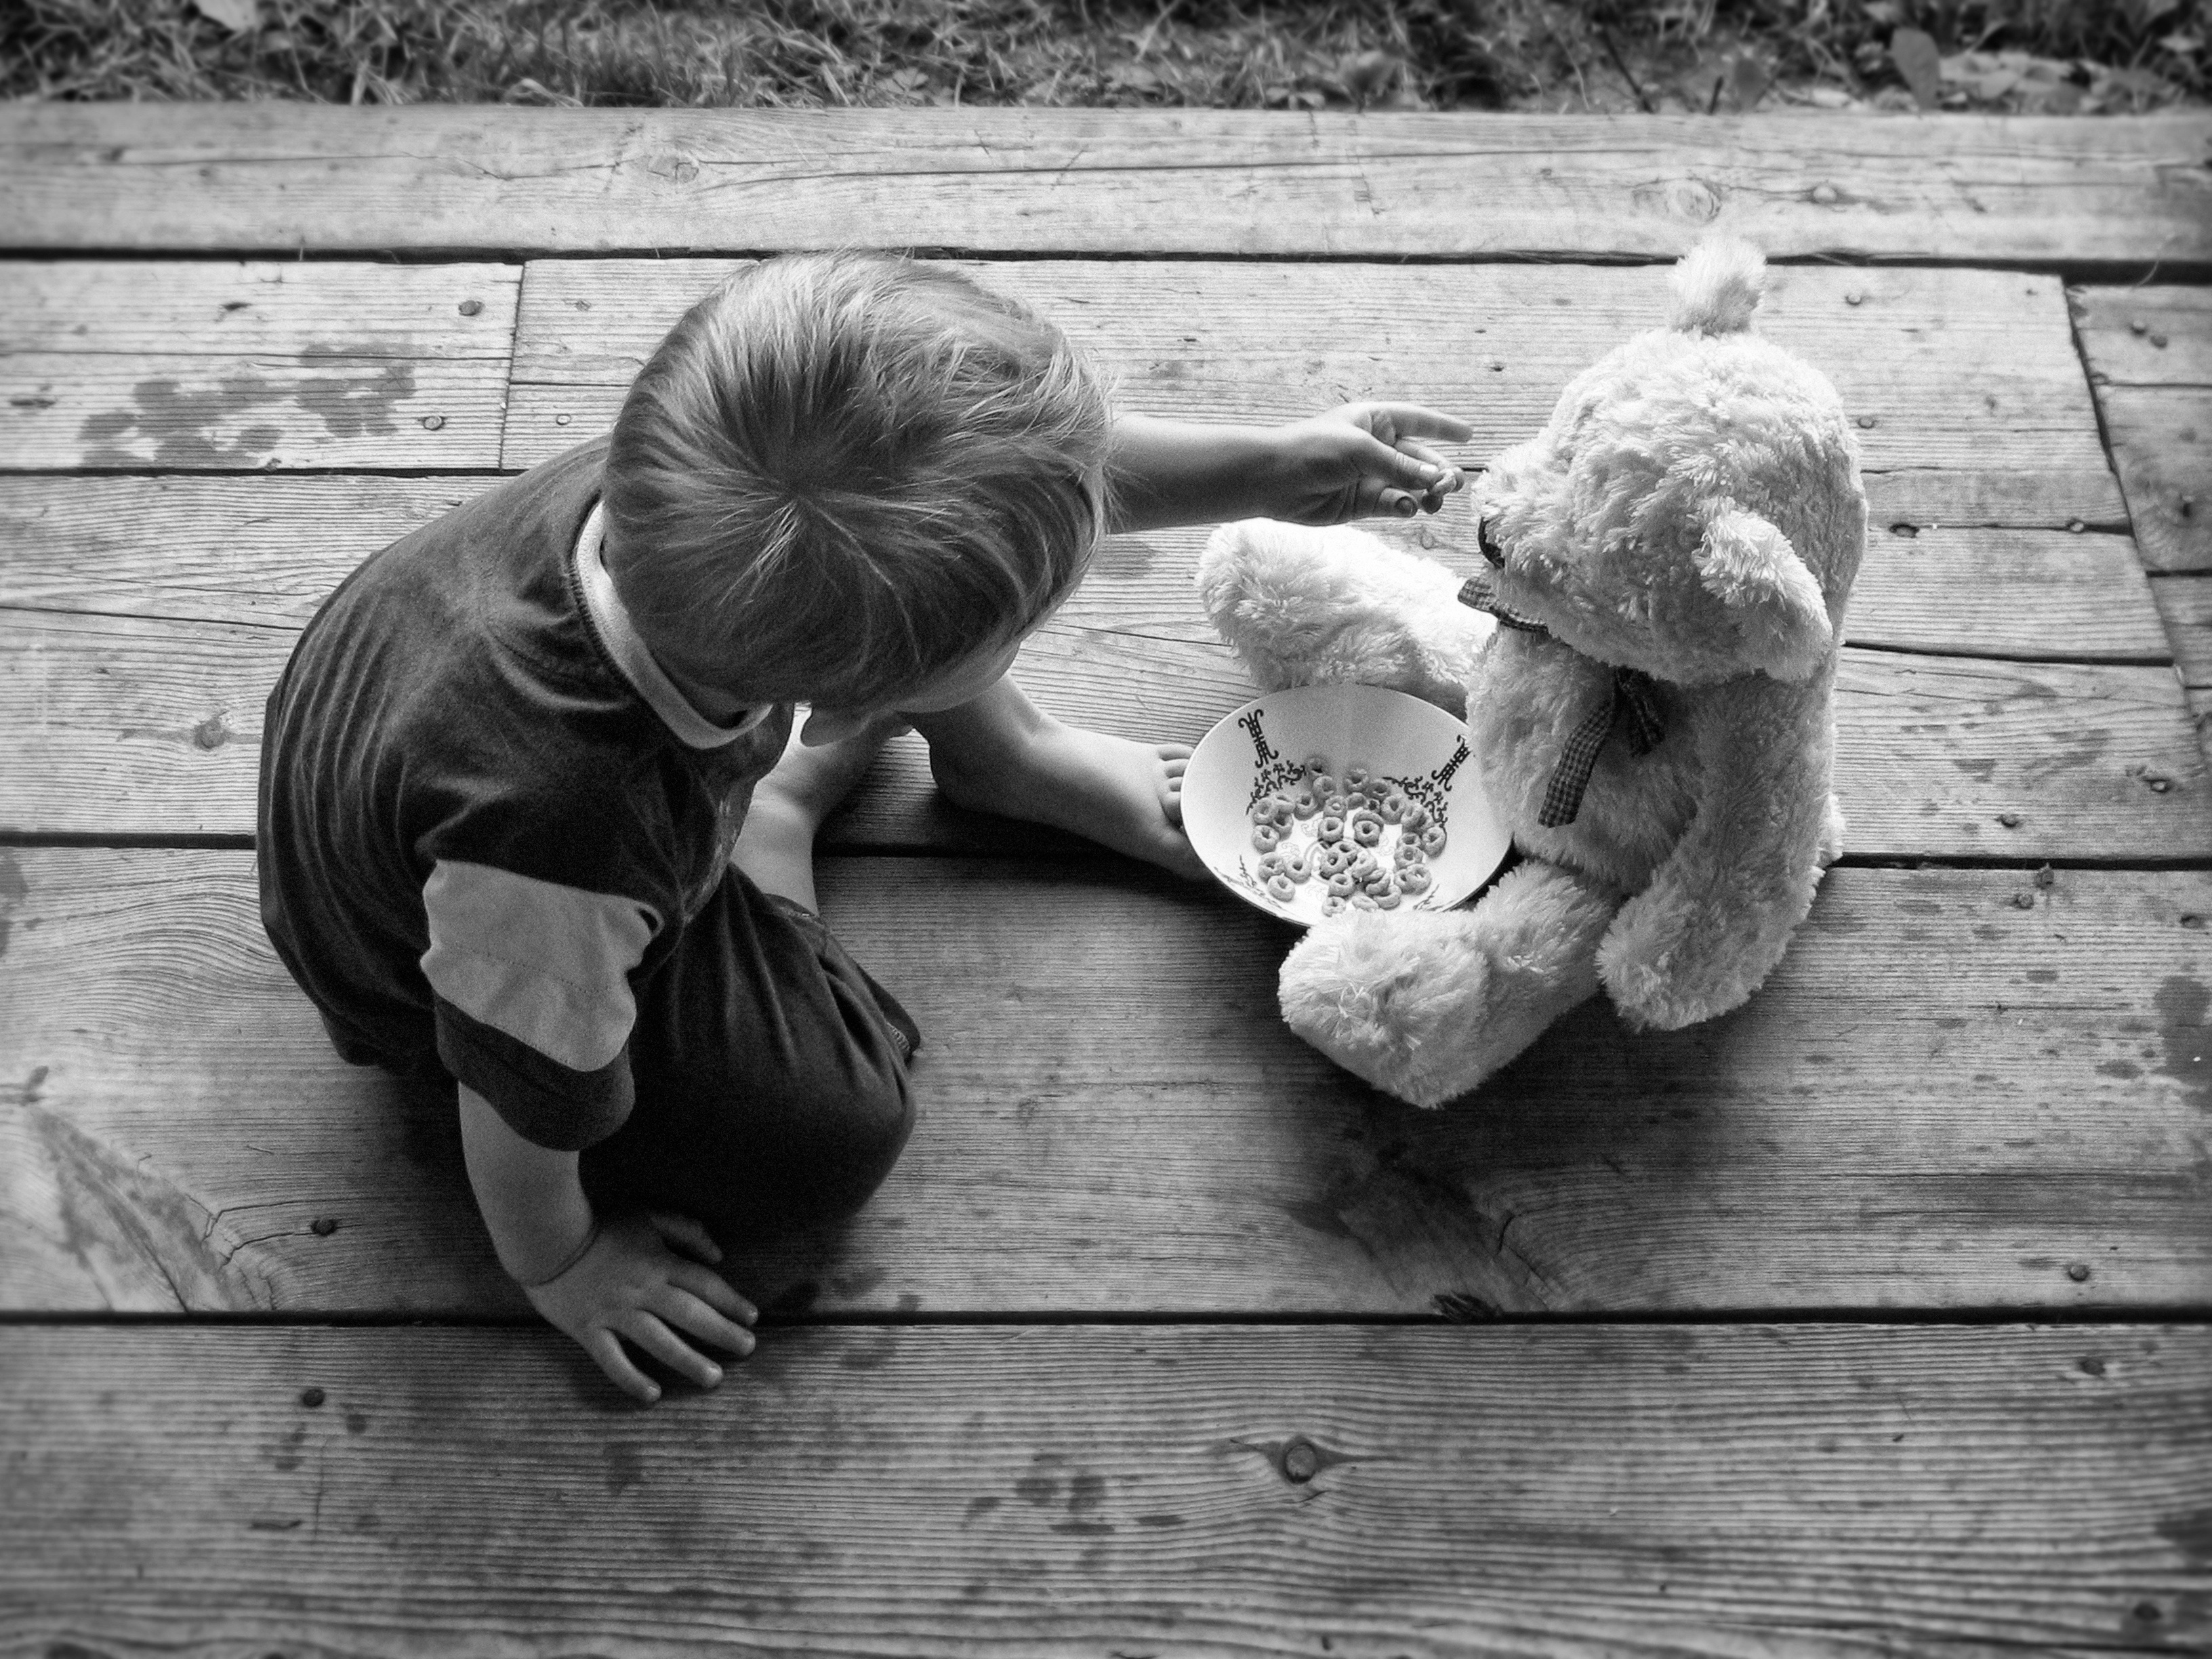
person, black and white, white, photography, love, sitting, child, monochrome, photograph, emotion, interaction, monochrome photography, portrait photography, human positions, physical fitness